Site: brandenburg
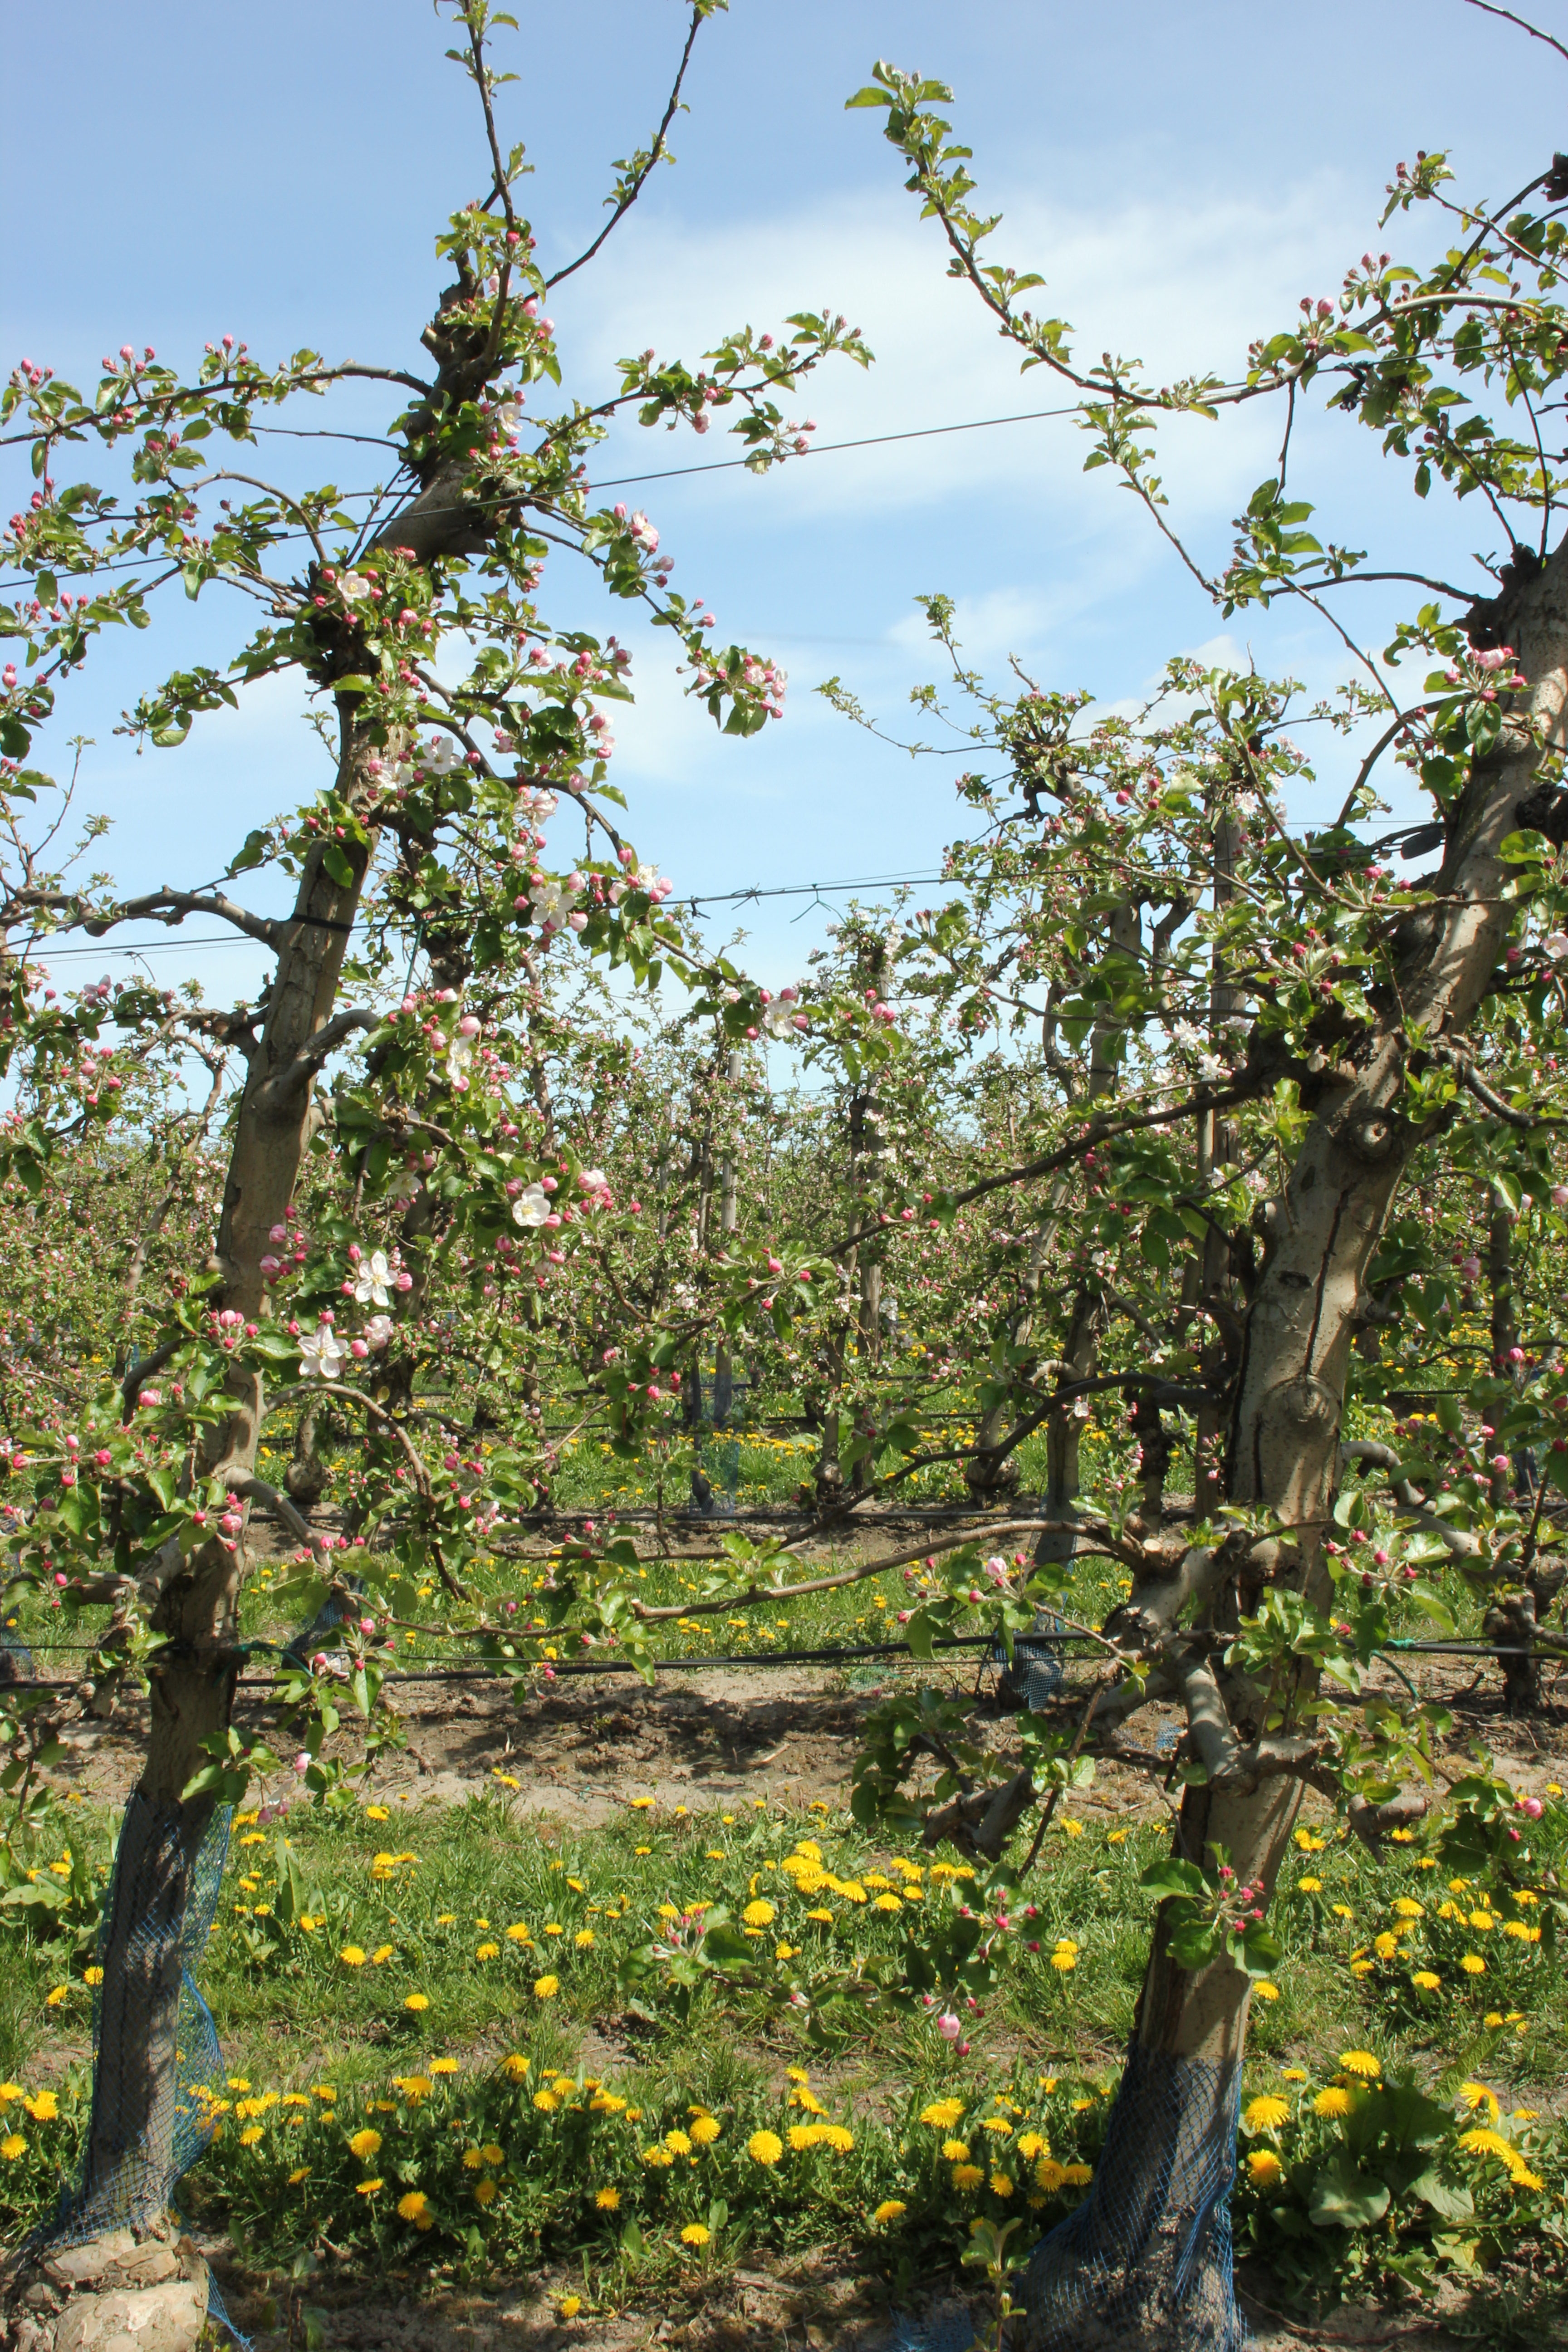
Growth stage (BBCH 57): Inflorescence emergence